Aquaculture in Canada

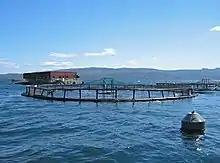
Closed-round net enclosures used for Salmon aquaculture.

The two types of land-based systems are separated based on the type of water in which they operate. Generally, the saltwater land-based systems are temporary rearing technologies for the early stages of growth; with subsequent transition of the livestock to marine environments. This method of aquaculture is often implemented for stocking of wild populations which are under threat. These hatcheries which breed and raise juvenile fish are also utilized in freshwater stocking programs as well.